Benji's Special Educational Academy

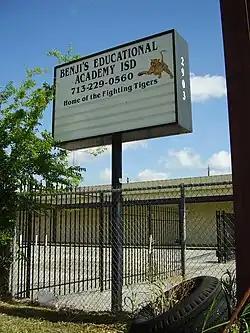
Campus I

Benji's Special Educational Academy Independent School District (or Benji's Academy Charter School) was a state charter school with two campuses (including Benji's II) in the Northside district of Houston, Texas, near the Fifth Ward. The school covered grades Pre-Kindergarten 4-12. The school initially defied an order to close from the Texas Education Agency (TEA). In 2011 it merged with Leader's Academy High School for Business and Academic Success into Victory Preparatory Academy.